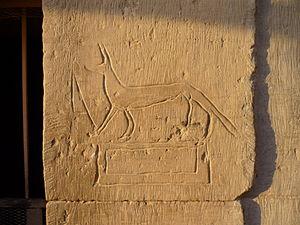
Graffiti dans le déambulatoire intérieur nord, temple de Kom Ombo, Égypte